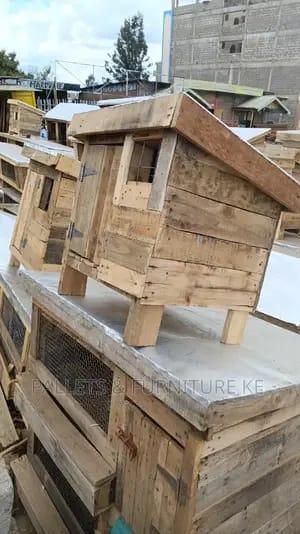
Mabanda madogo ya mbao yaliyokusanywa pamoja katika eneo moja, yakitumika kwa ajili ya kuwahifadhi na kuwatunza wanyama wa kufugwa wakati wanapopatiwa matibabu katika kituo cha afya cha wanyama.